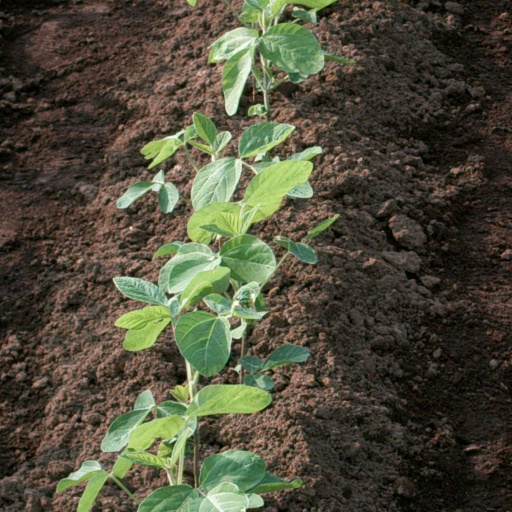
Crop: soybean